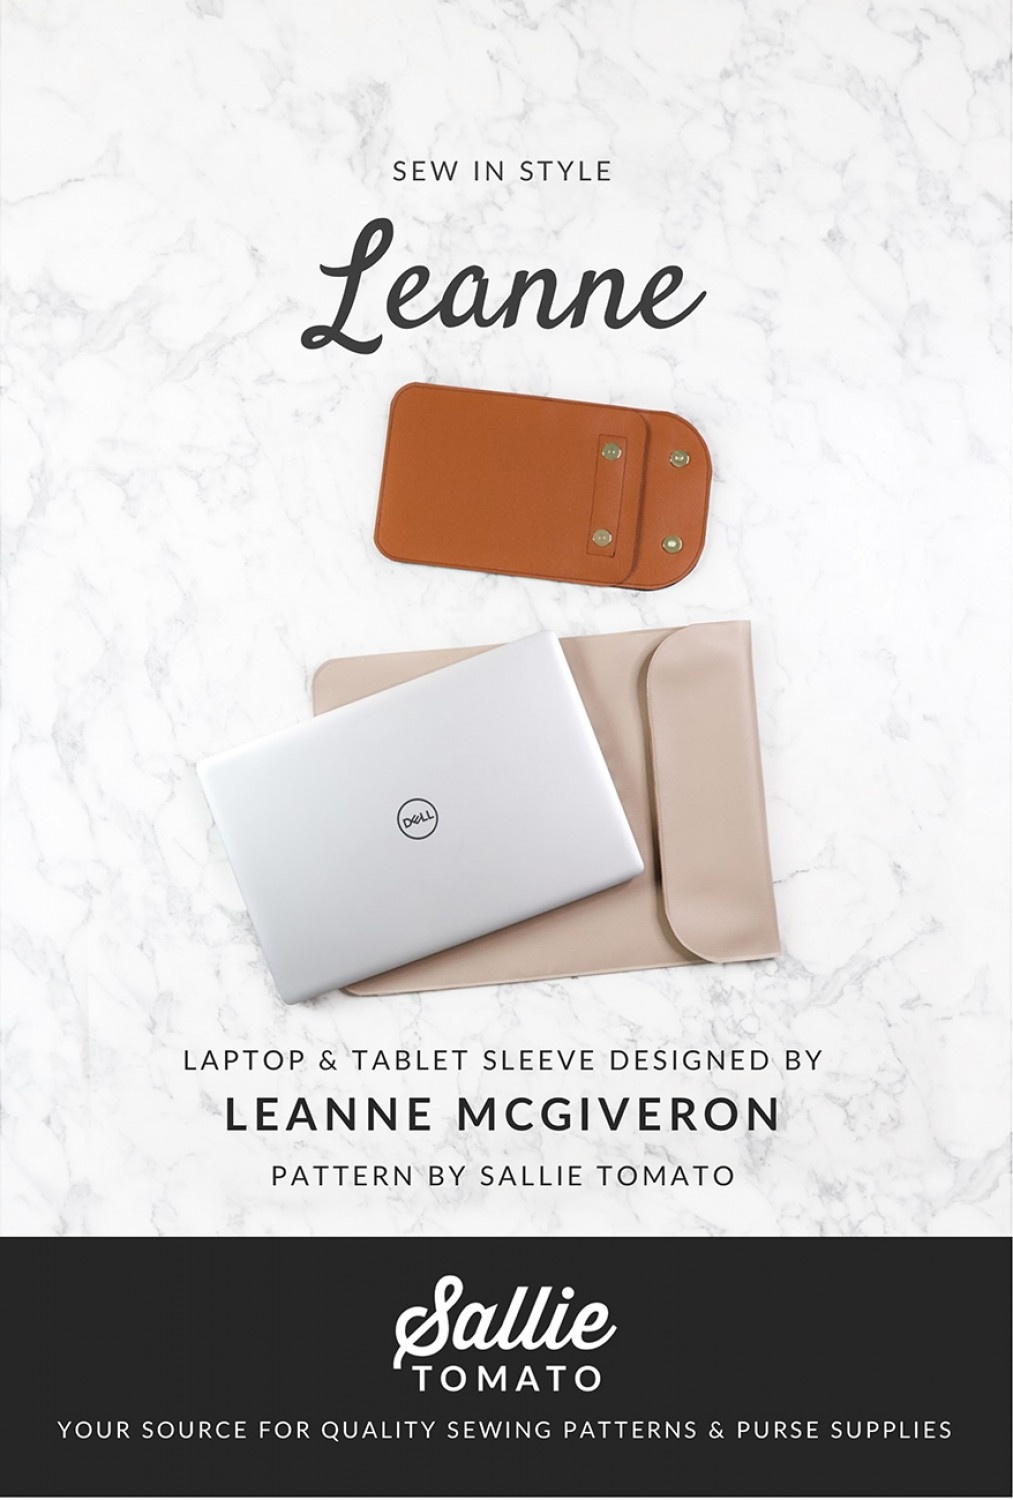
Leanne Laptop and Tablet Sleeve Pattern
The Leanne Laptop and Tablet Sleeve has been designed by Leanne McGiveron, who is a talented member of our Cork of the Month Club! She works in Information Technology during the day, and is a textile artist and photographer the rest of the time. This pattern has been designed for protecting your laptop or tablet. Its simple construction makes it a great beginner-friendly pattern. The magnetic snap flap closure will keep your laptop secure, but can also be used as a mouse pad when the sleeve is open.
Brand: Thread Count Fabrics
Category: Arts & Entertainment > Hobbies & Creative Arts > Arts & Crafts > Crafting Patterns & Molds > Sewing Patterns > Accessory Sewing Patterns